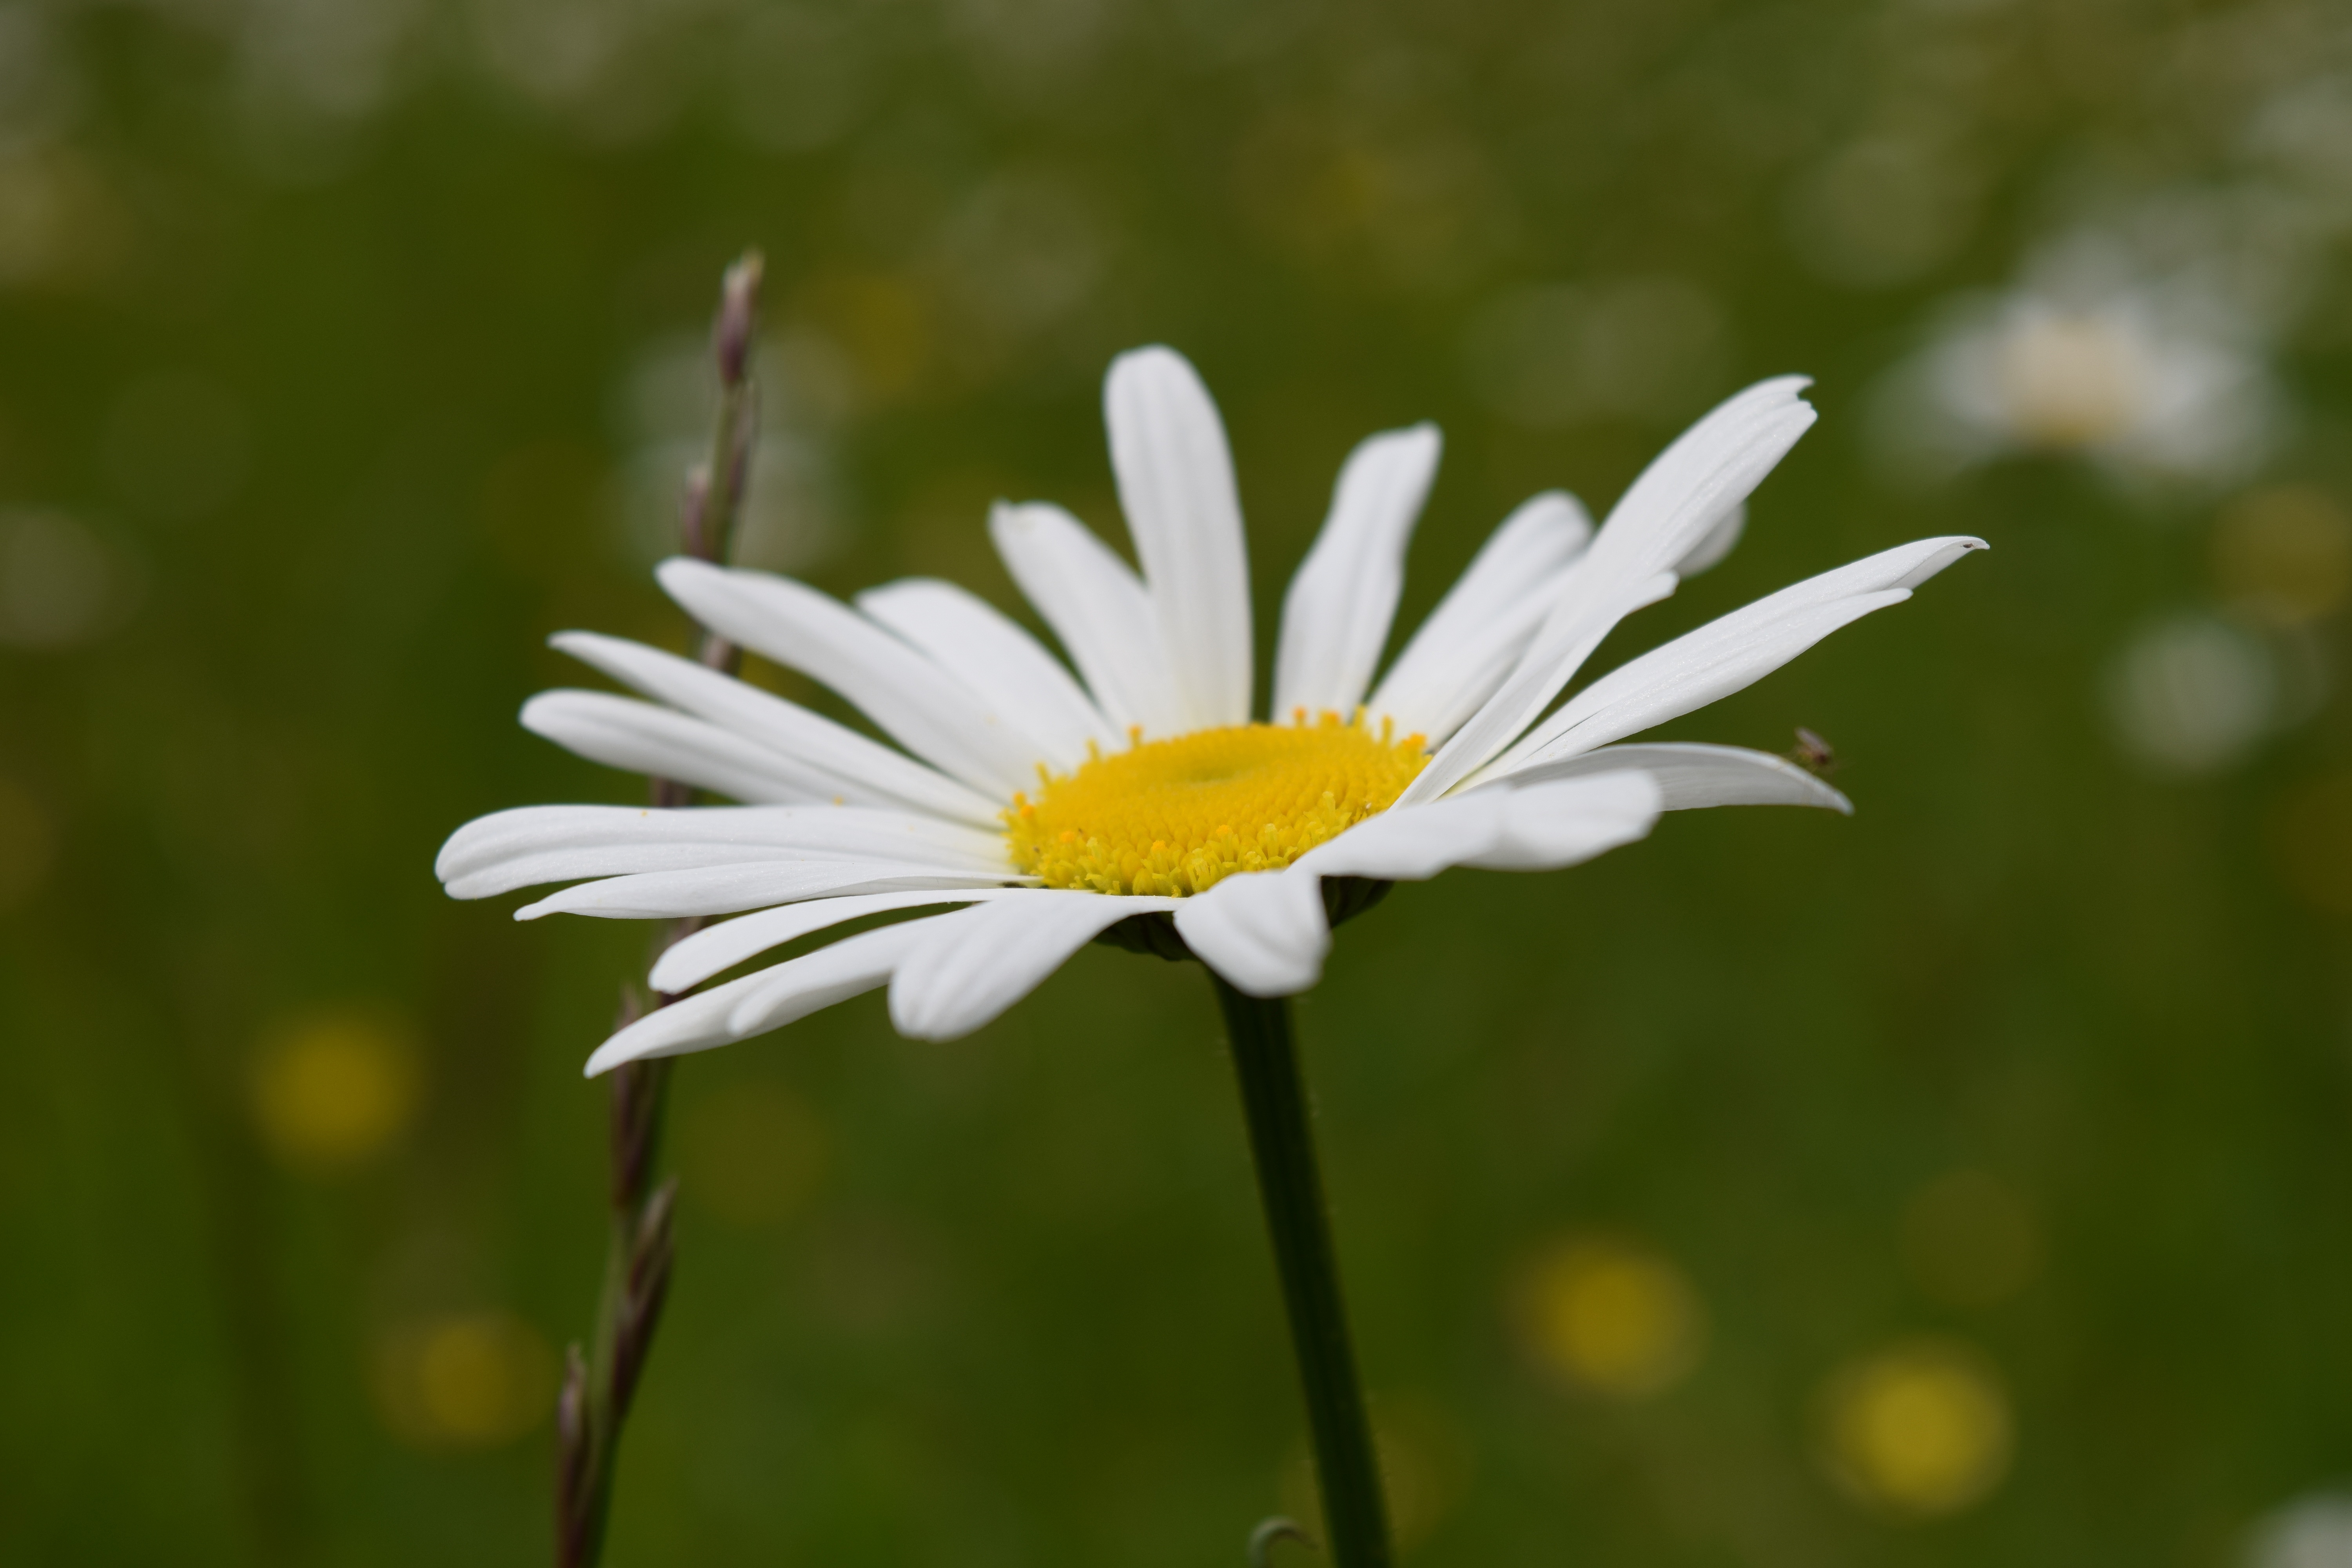
nature, grass, blossom, plant, white, field, meadow, prairie, flower, petal, bloom, summer, daisy, fresh, botany, flora, white flower, wildflower, flowers, close up, pointed flower, beautiful, of course, marguerite, macro photography, ornamental plant, flowering plant, meadow margerite, daisy family, oxeye daisy, plant stem, land plant, chamaemelum nobile